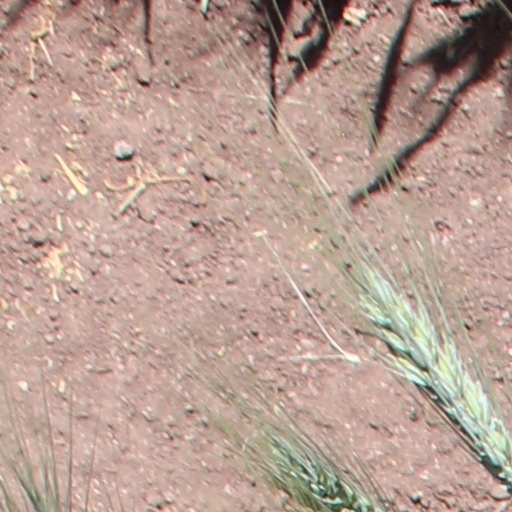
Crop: wheat